Bali Refuse Incineration Plant

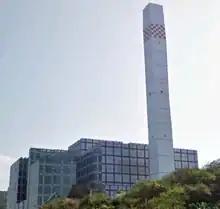

The Bali Refuse Incineration Plant is an incinerator in Bali District, New Taipei, Taiwan. The chimney of the incineration plant is tall.